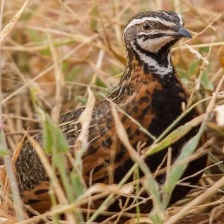
Species: HARLEQUIN QUAIL
Scientific name: COTURNIX DELEGORGUEI
ImageNet parent category: quail